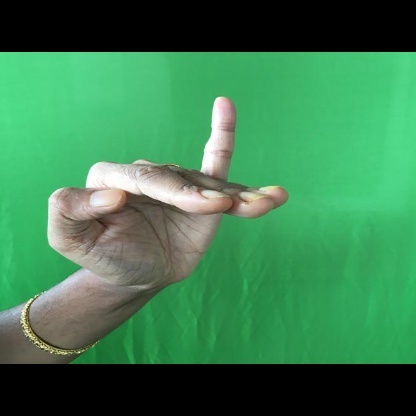
Mudra: Hamsapaksha